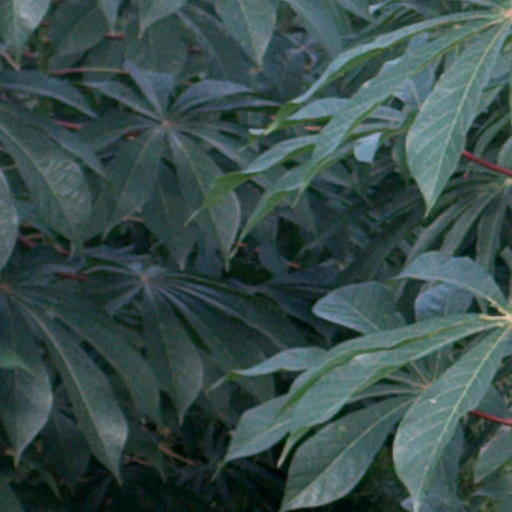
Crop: cassava